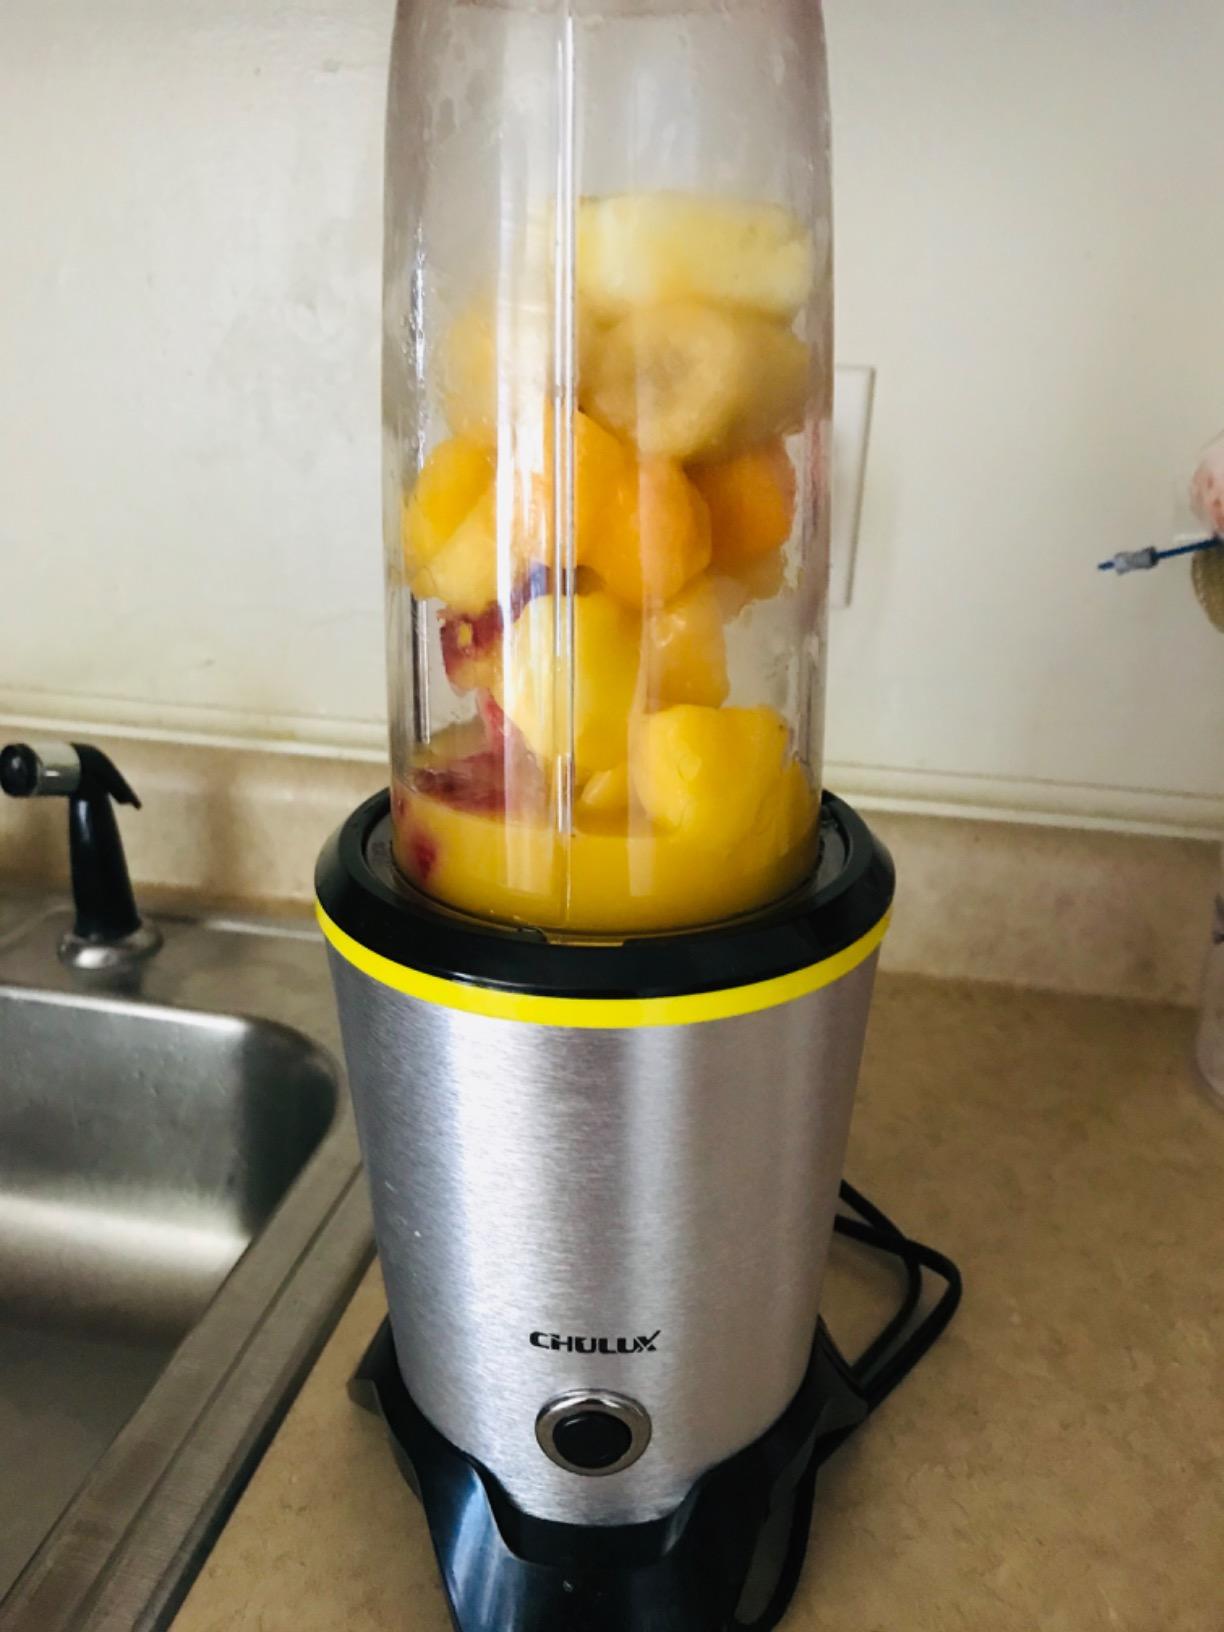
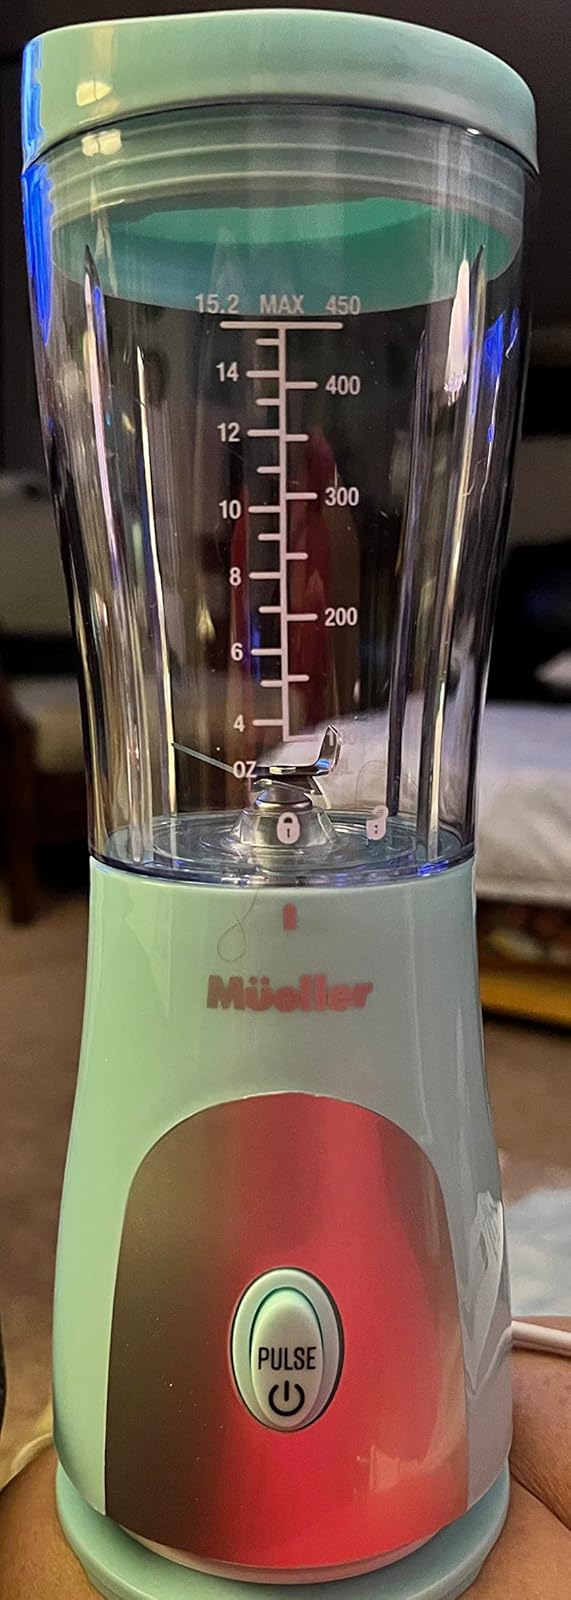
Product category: items_blender
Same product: no